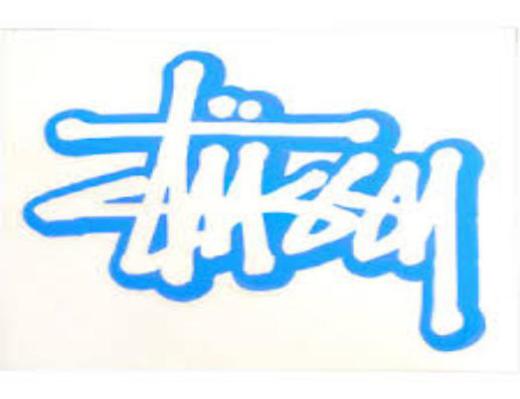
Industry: Clothes